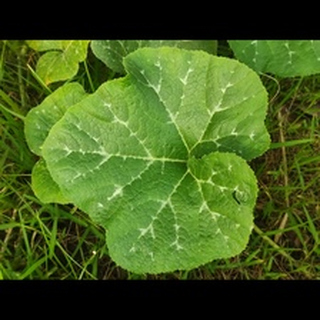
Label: pumpkin_bacterial_leaf_spot